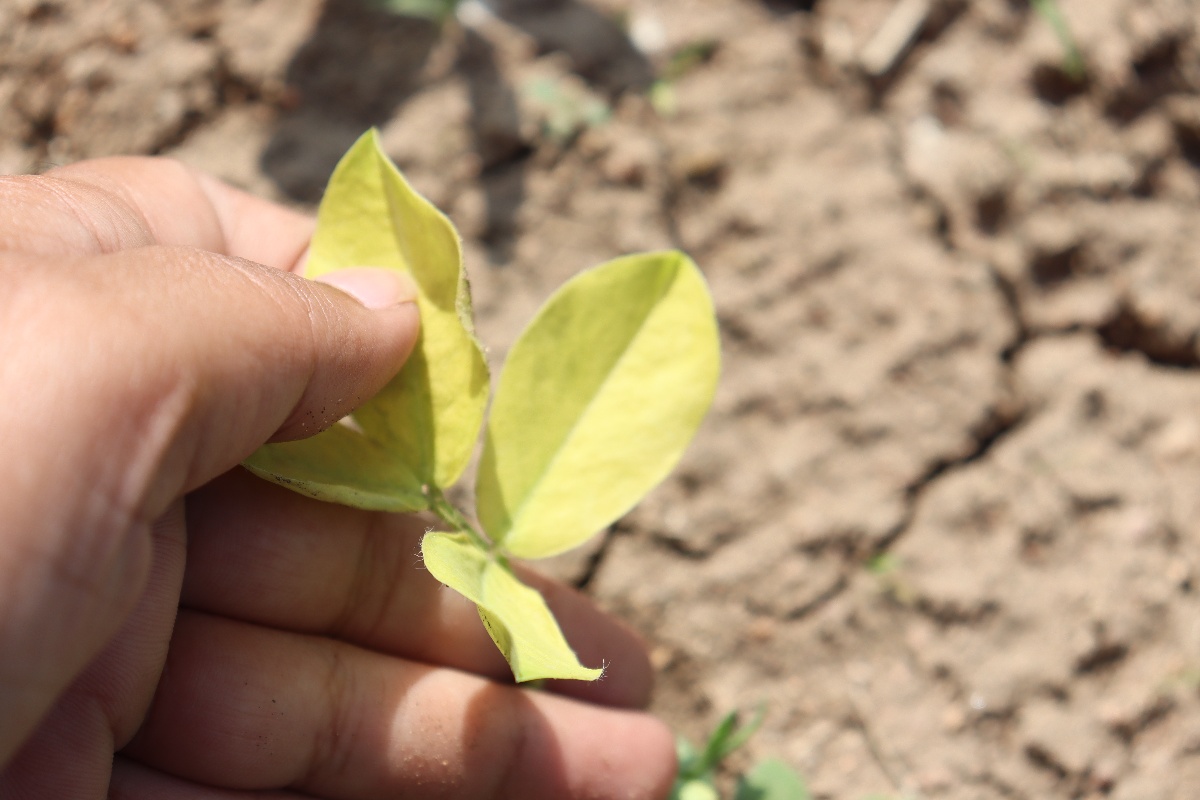
Label: nutrition deficiency